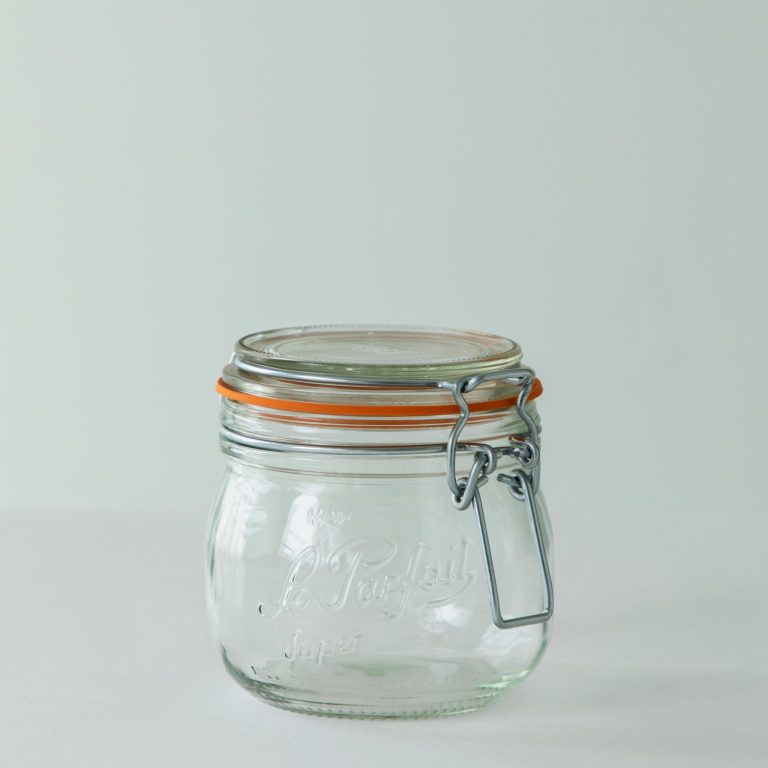
Waste category: glass